Dayna Communications

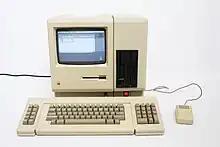
A MacCharlie "(right)" running on a Macintosh 512K "(left)"

Dayna Communications was founded by William Sadleir in Salt Lake City in 1984, with $1.6 million in start-up capital.